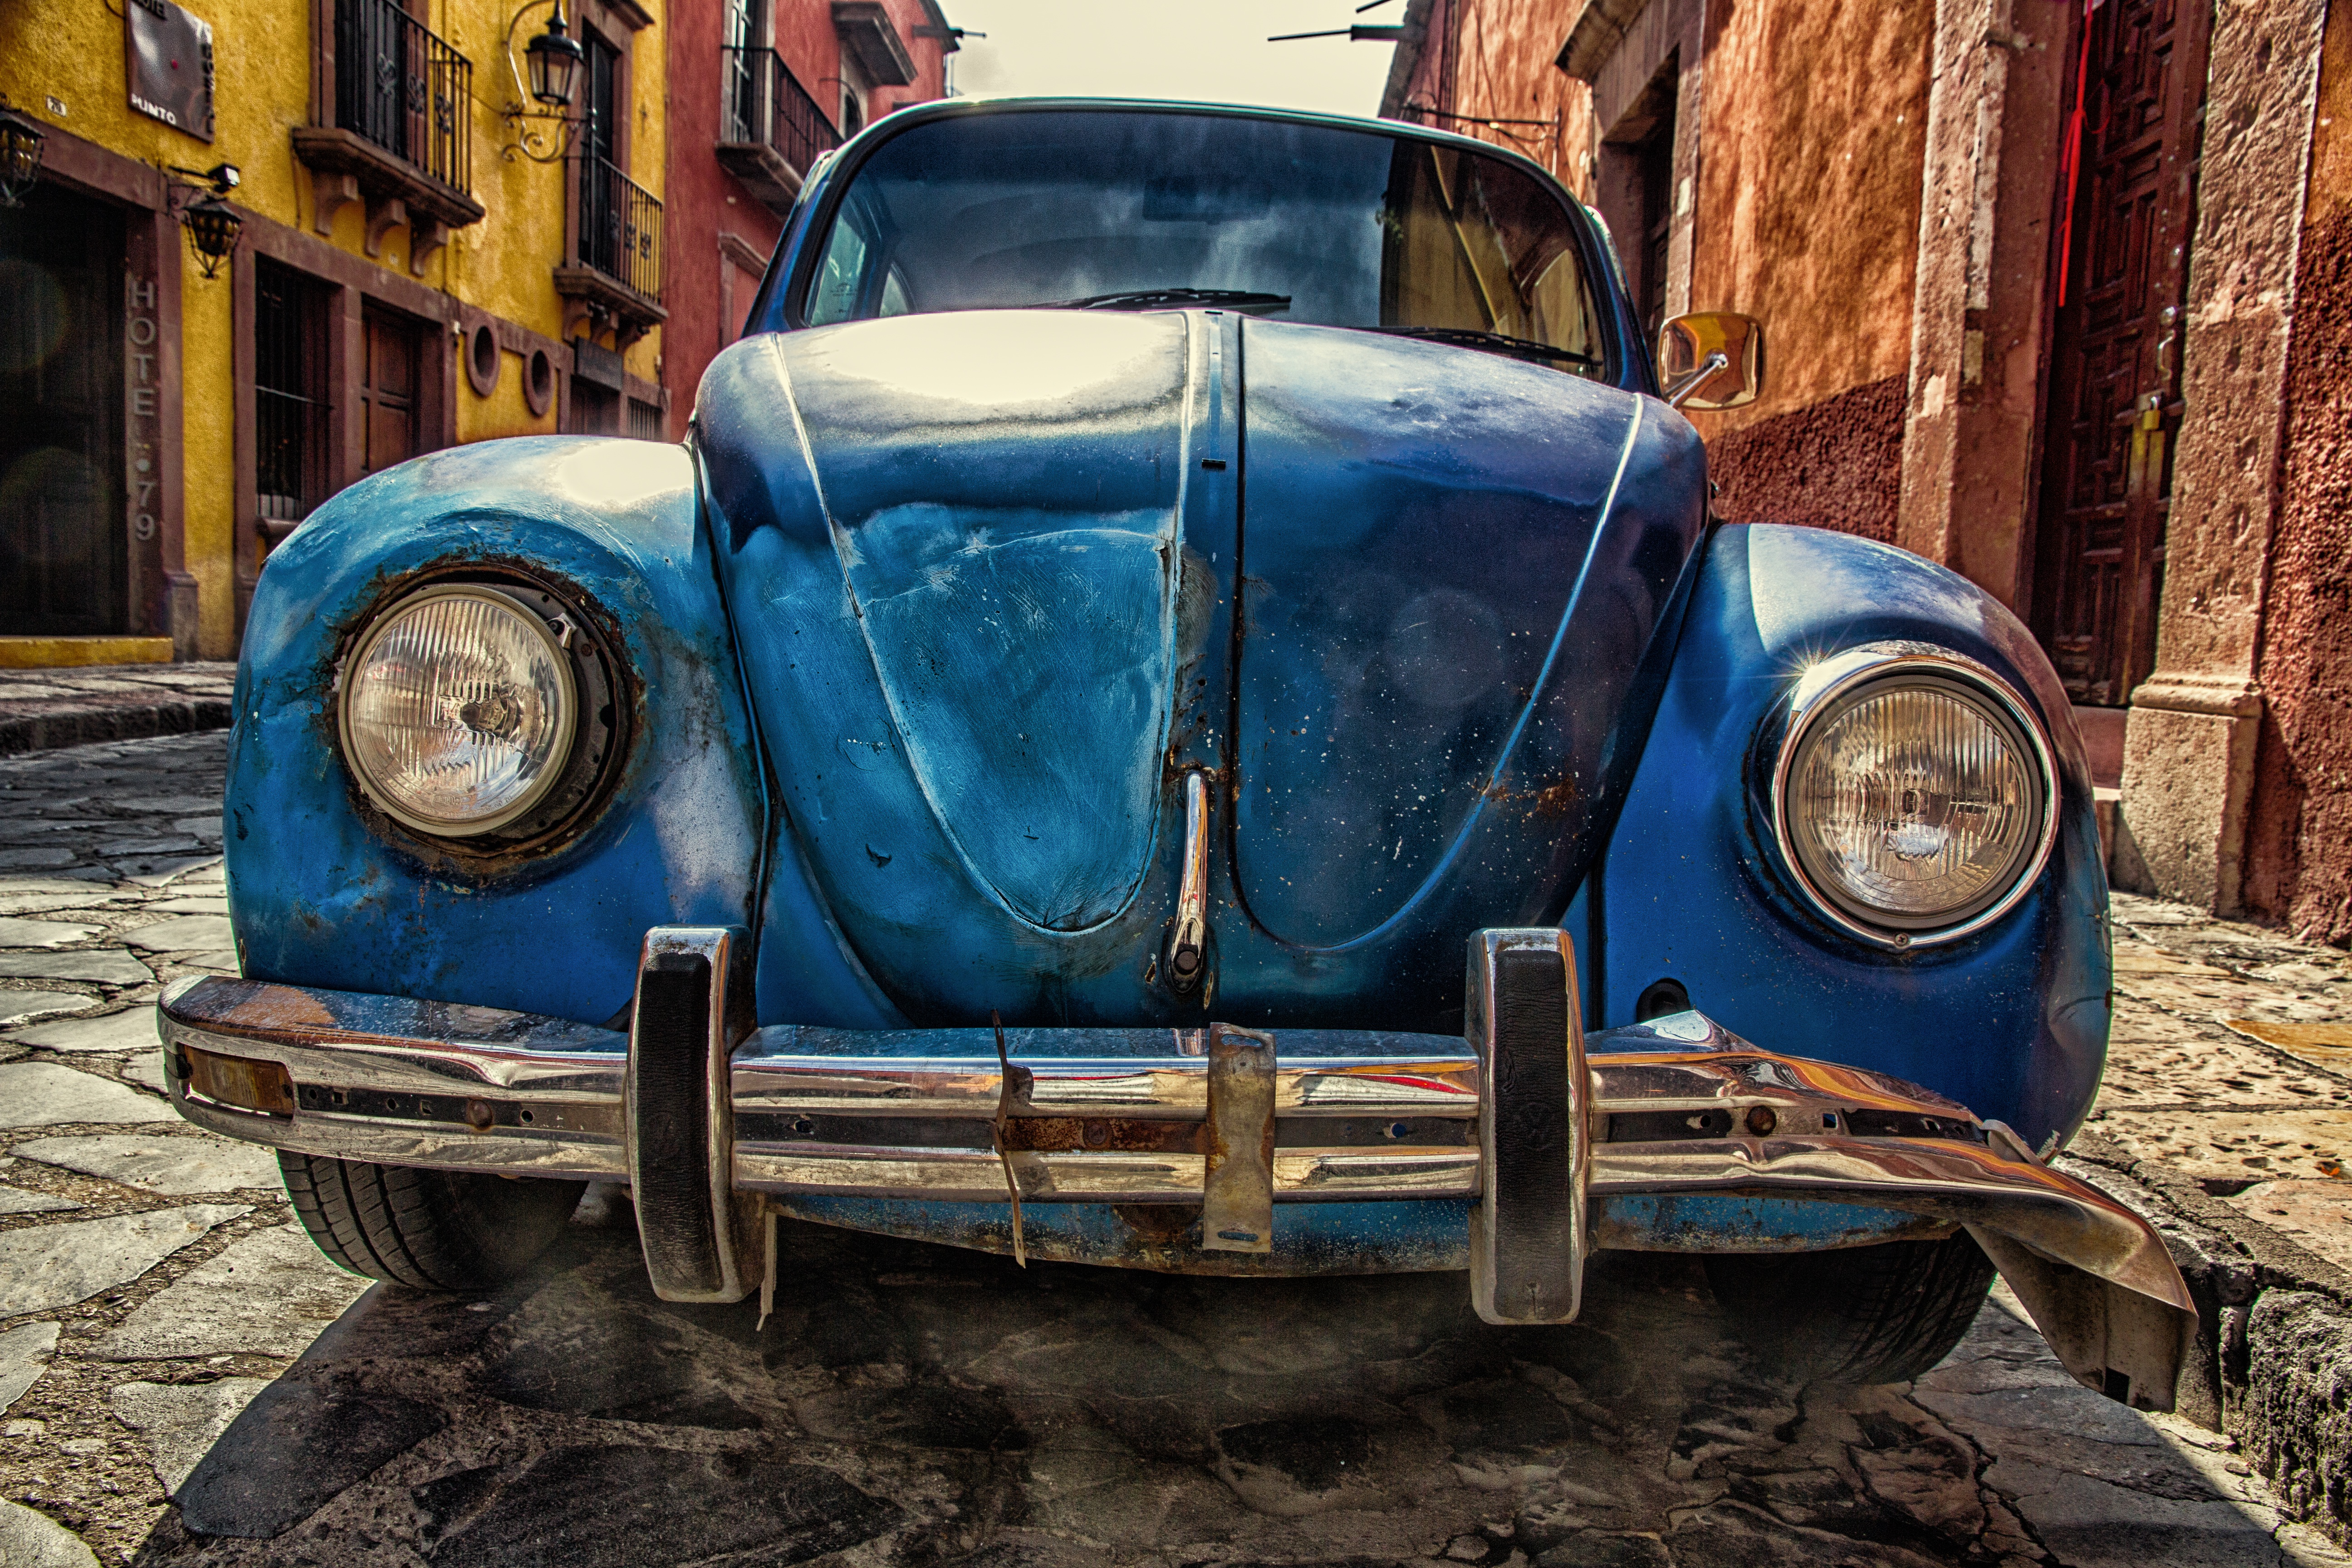
car, vintage, automobile, volkswagen, pavement, vehicle, motor vehicle, vintage car, classic, beetle, antique car, off road vehicle, land vehicle, volkswagen beetle, automobile make, automotive design, off roading, subcompact car